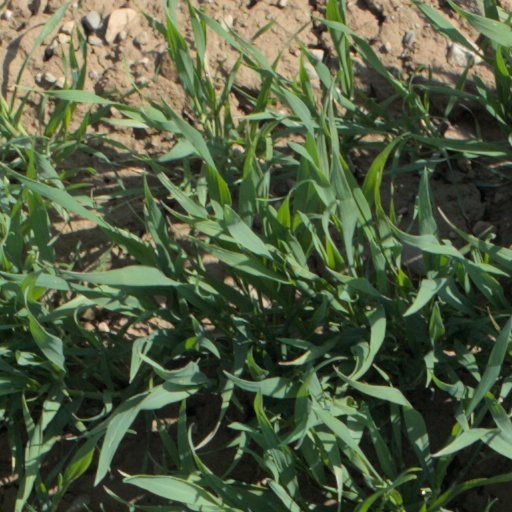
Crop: wheat